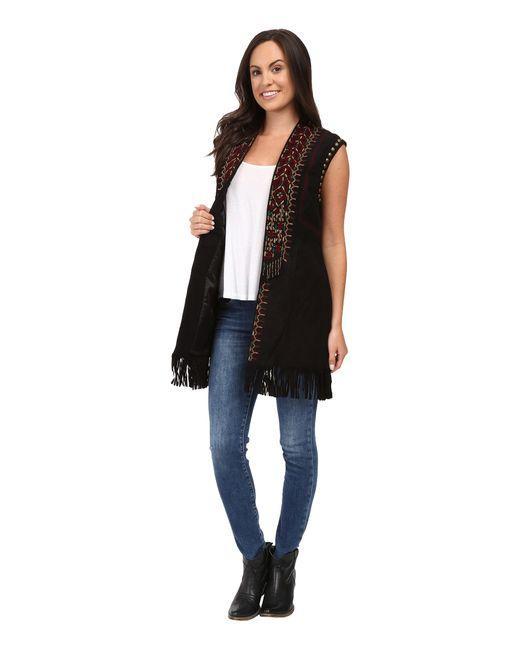
Dir Design Styling langer Cardigan mit Jeans